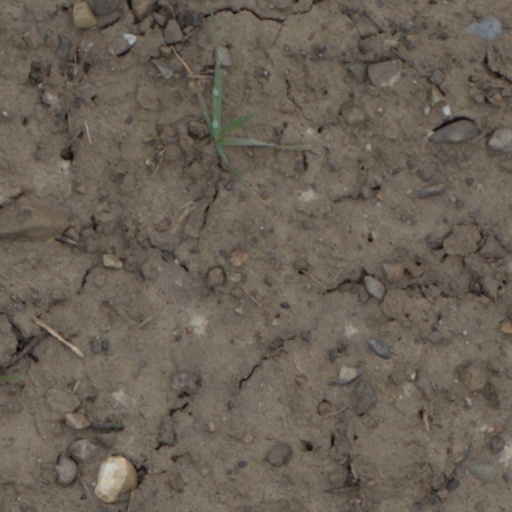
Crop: wheat